Stranded Deep

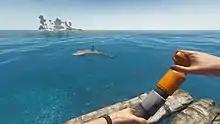
Players are able to explore the environment in "Stranded Deep".

The game features a dynamic weather and day-night cycle. Also featured is a building system, whereby players are able to settle on an island and construct a shelter or a raft with which to explore the ocean, and a crafting system, whereby resources can be harvested and combined in order to create equipment. Resources are limited, and therefore need to be managed. As supplies that players are able to carry are limited, items need to be prioritized for the task at hand.